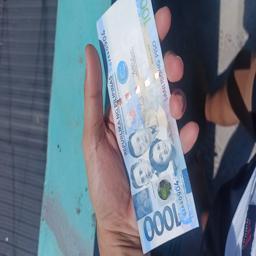
Label: 1000_Old_Front